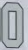
Number: 0